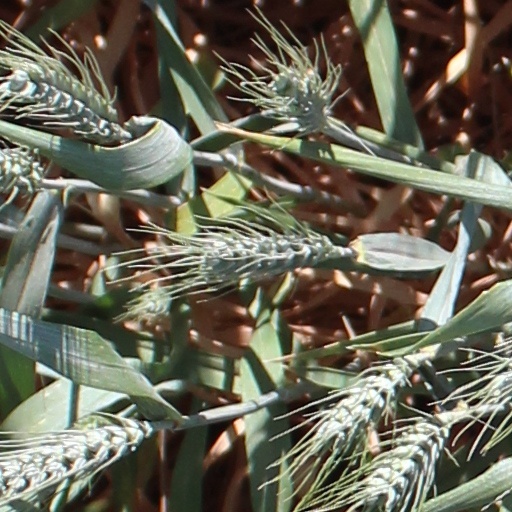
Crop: wheat